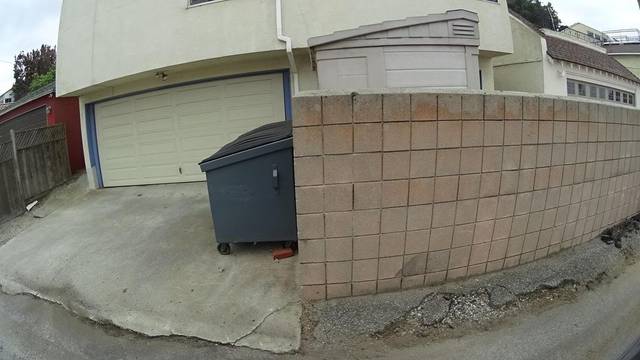
Region: Mexico
Coordinates: 33.828, -118.384